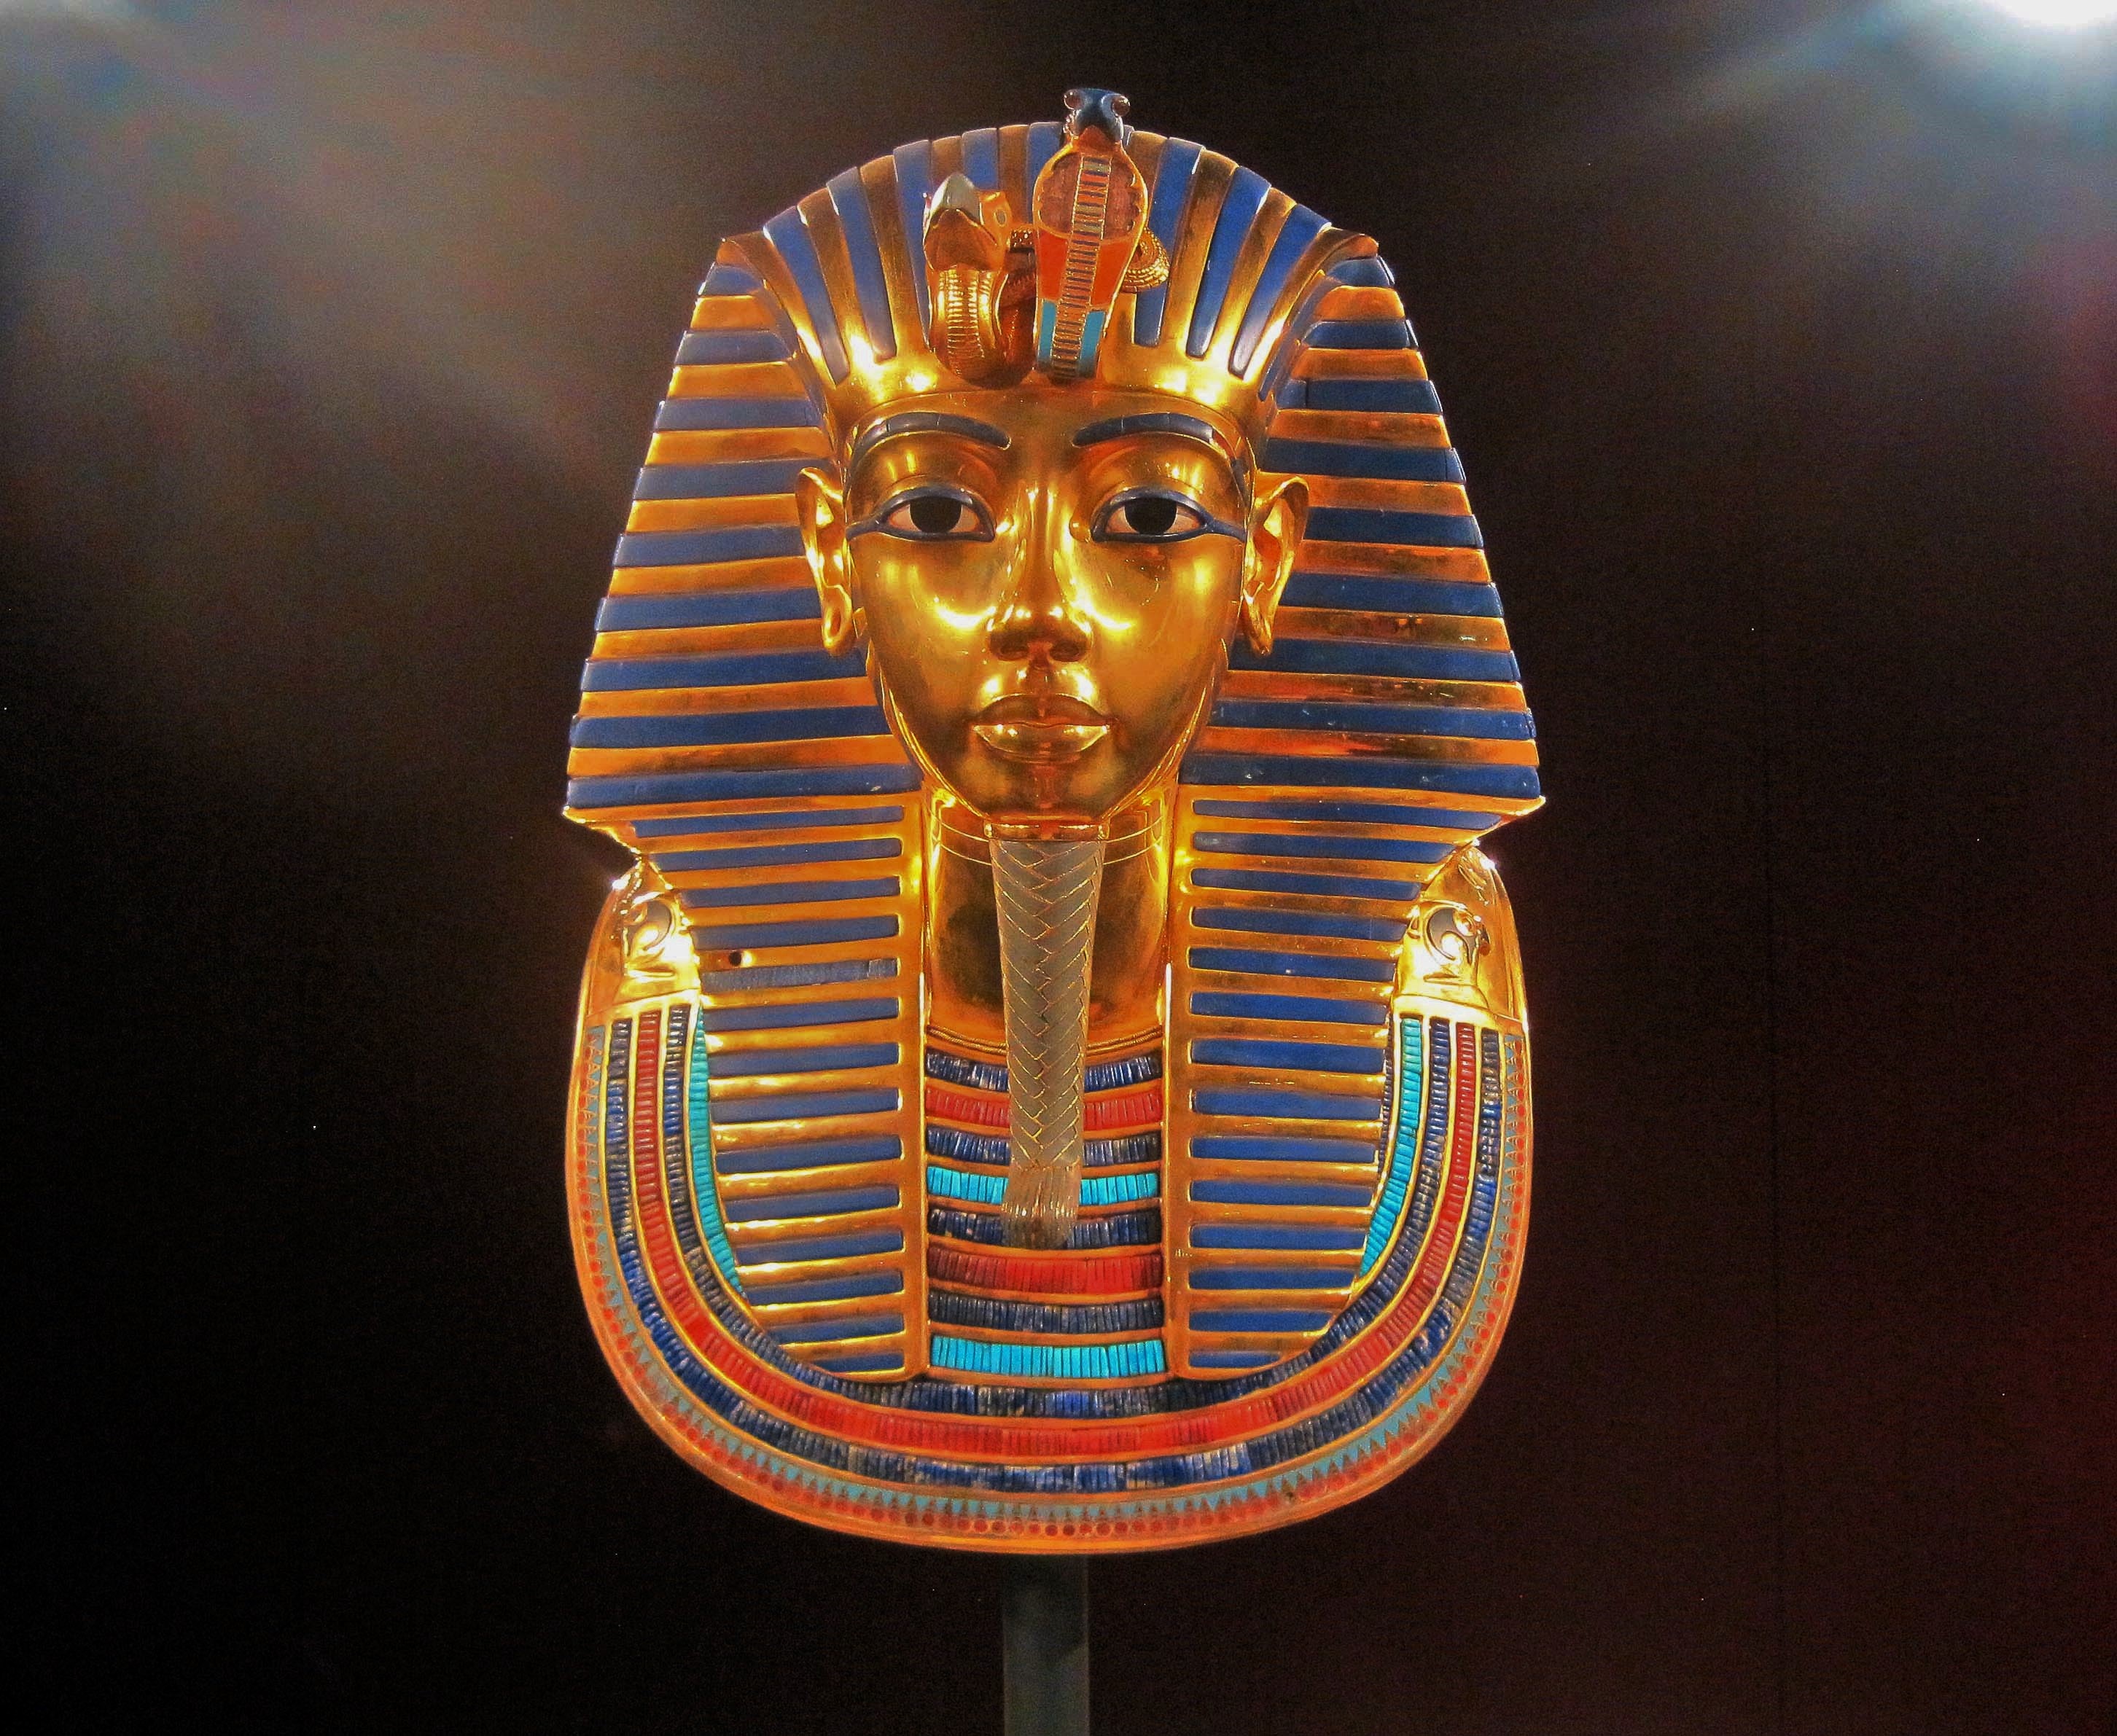
glass, face, sculpture, art, mask, king, gold, display, replica, treasure, egyptian, riches, tutankhamun, replica of king tutankhamun's mask